Mädchen, Mädchen

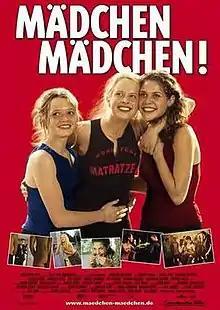
Theatrical release poster

Mädchen, Mädchen (English: "Girls, Girls"), also known as Girls on Top, is a 2001 German film directed by Dennis Gansel. Its story is about an eighteen-year-old girl named Inken (Diana Amft), who is frustrated at not having had an orgasm yet with her boyfriend. Her two best friends are Vicky (Felicitas Woll), who is in the same situation as Inken, and the still virgin Lena (Karoline Herfurth). The movie is about the girls' search to find someone to give them an orgasm. The film was followed by a 2004 sequel, "Mädchen, Mädchen 2 – Loft oder Liebe". The film had over 1,700,000 admissions in Germany and grossed $233,538 in Russia.